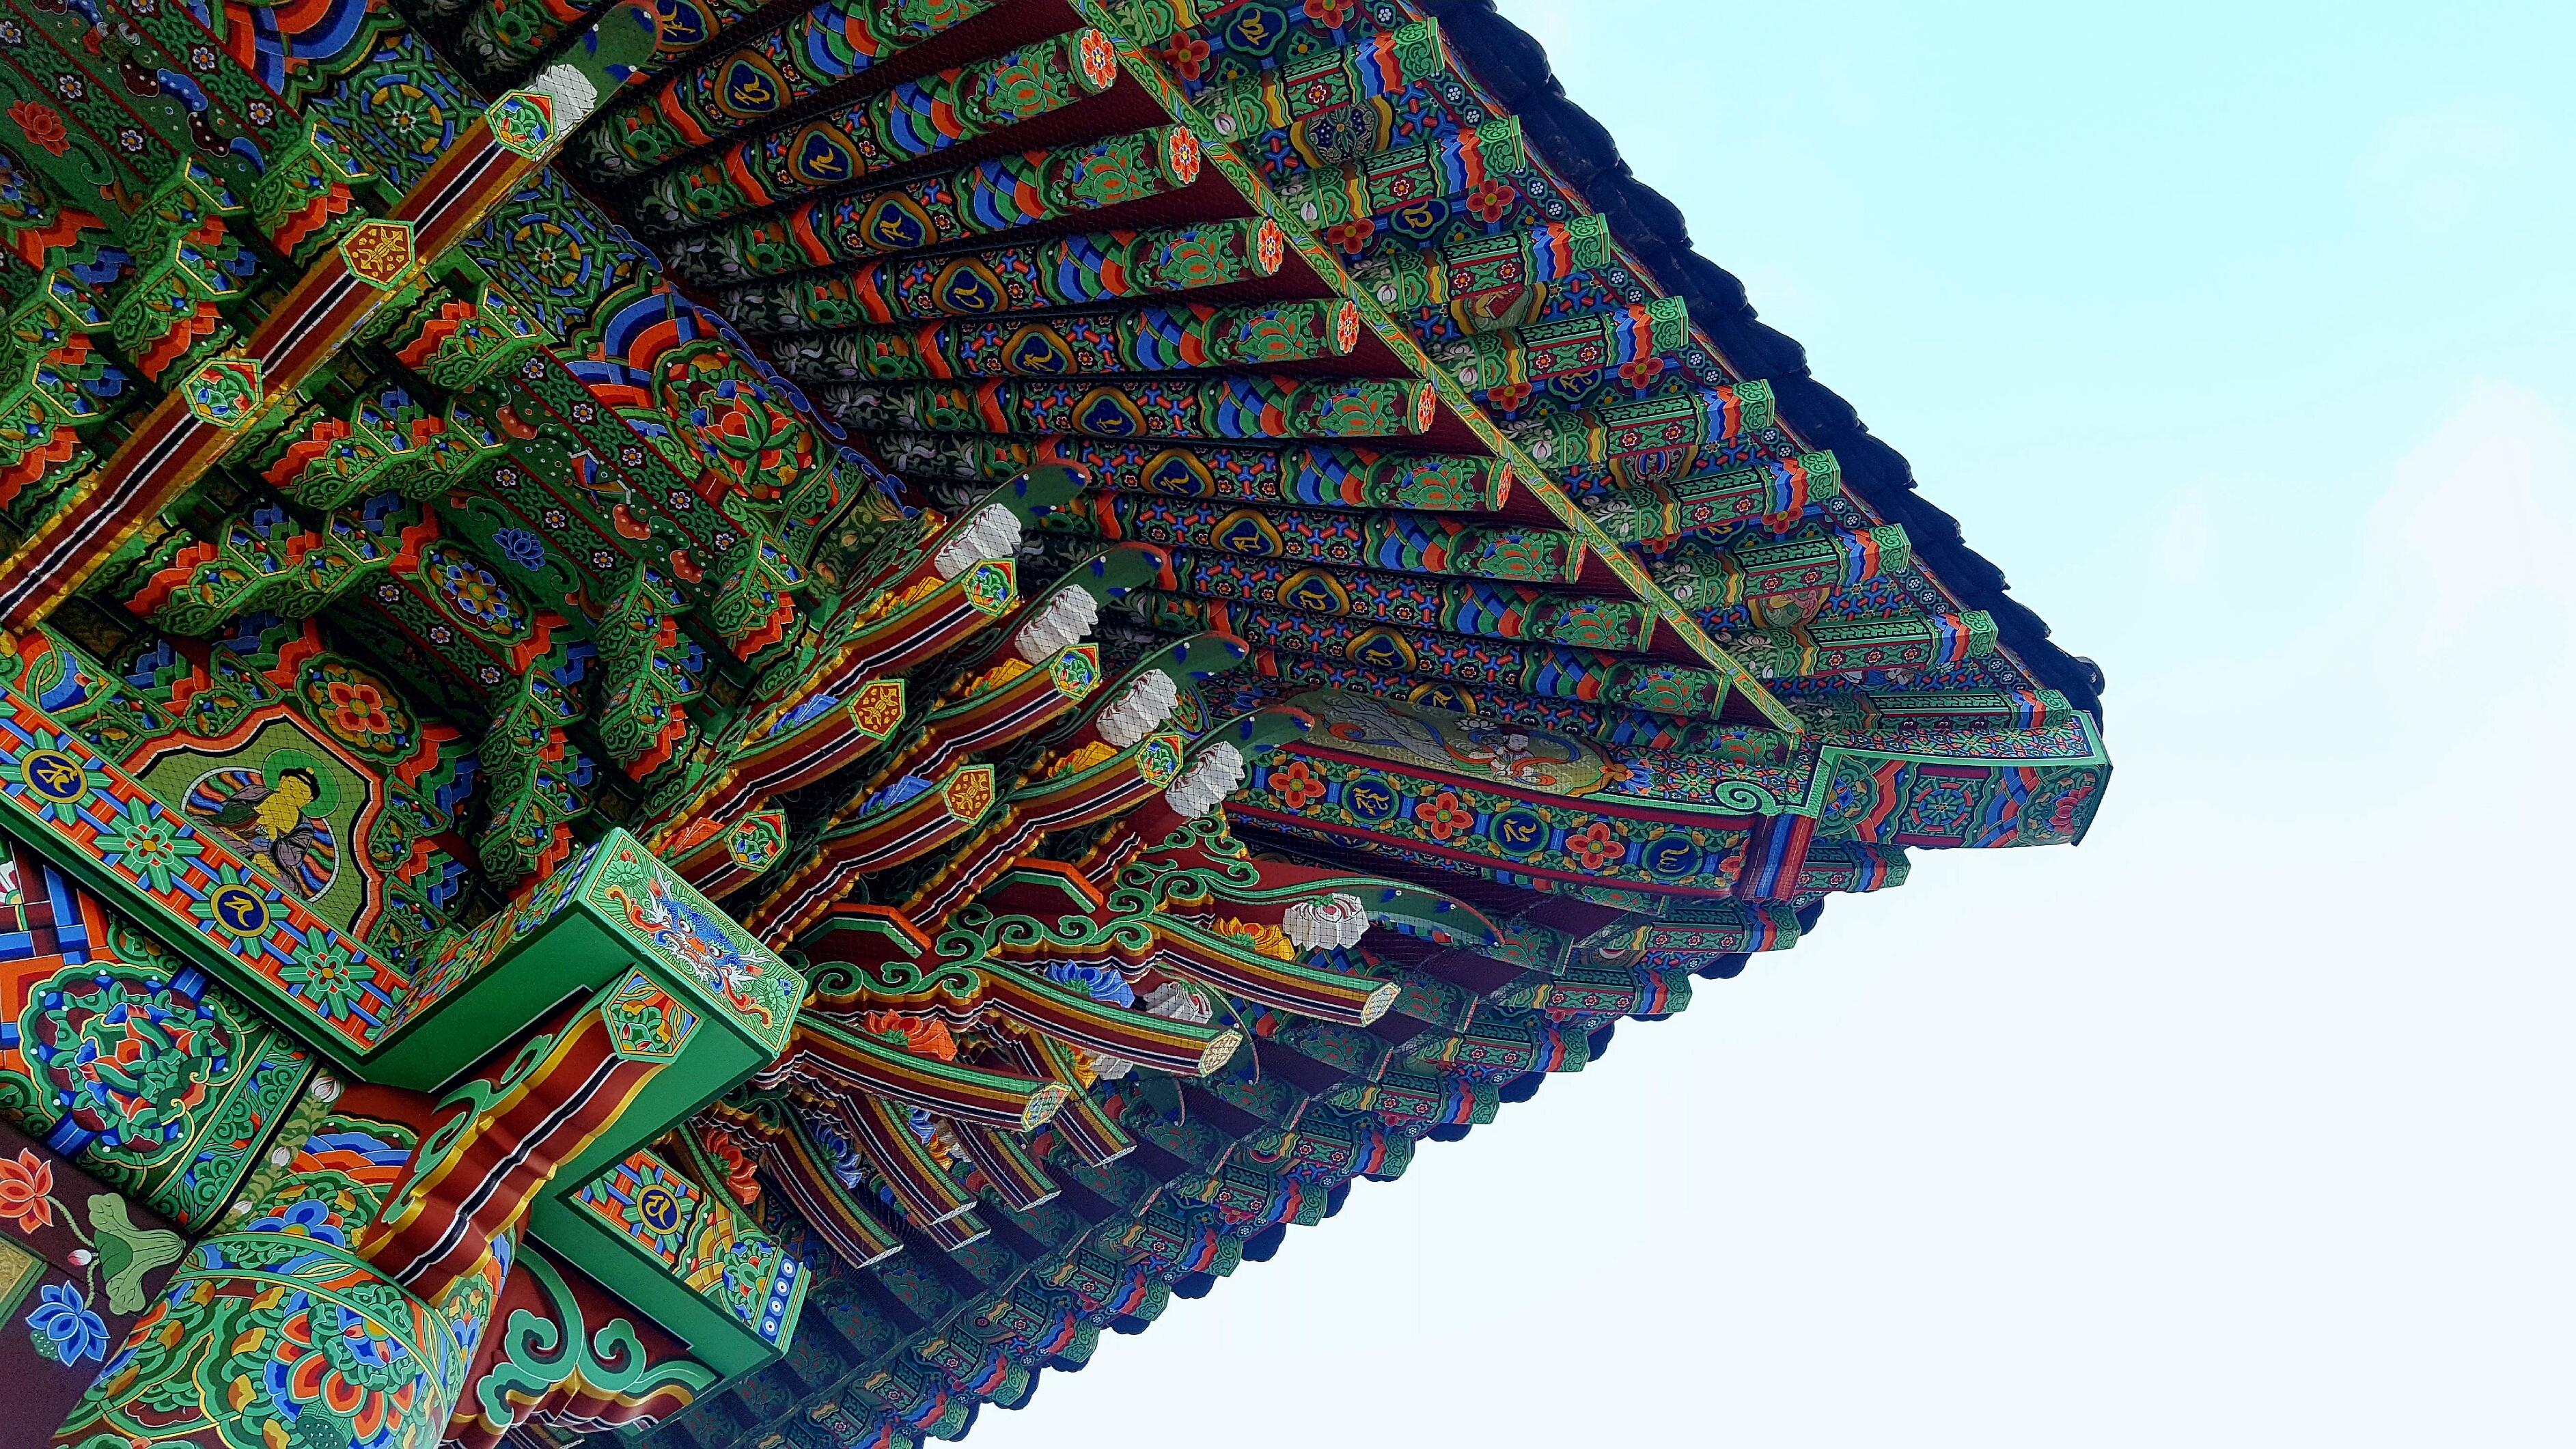
landscape, nature, sky, travel, buddhism, religion, landmark, art, mono, korea, temple, buddha, section